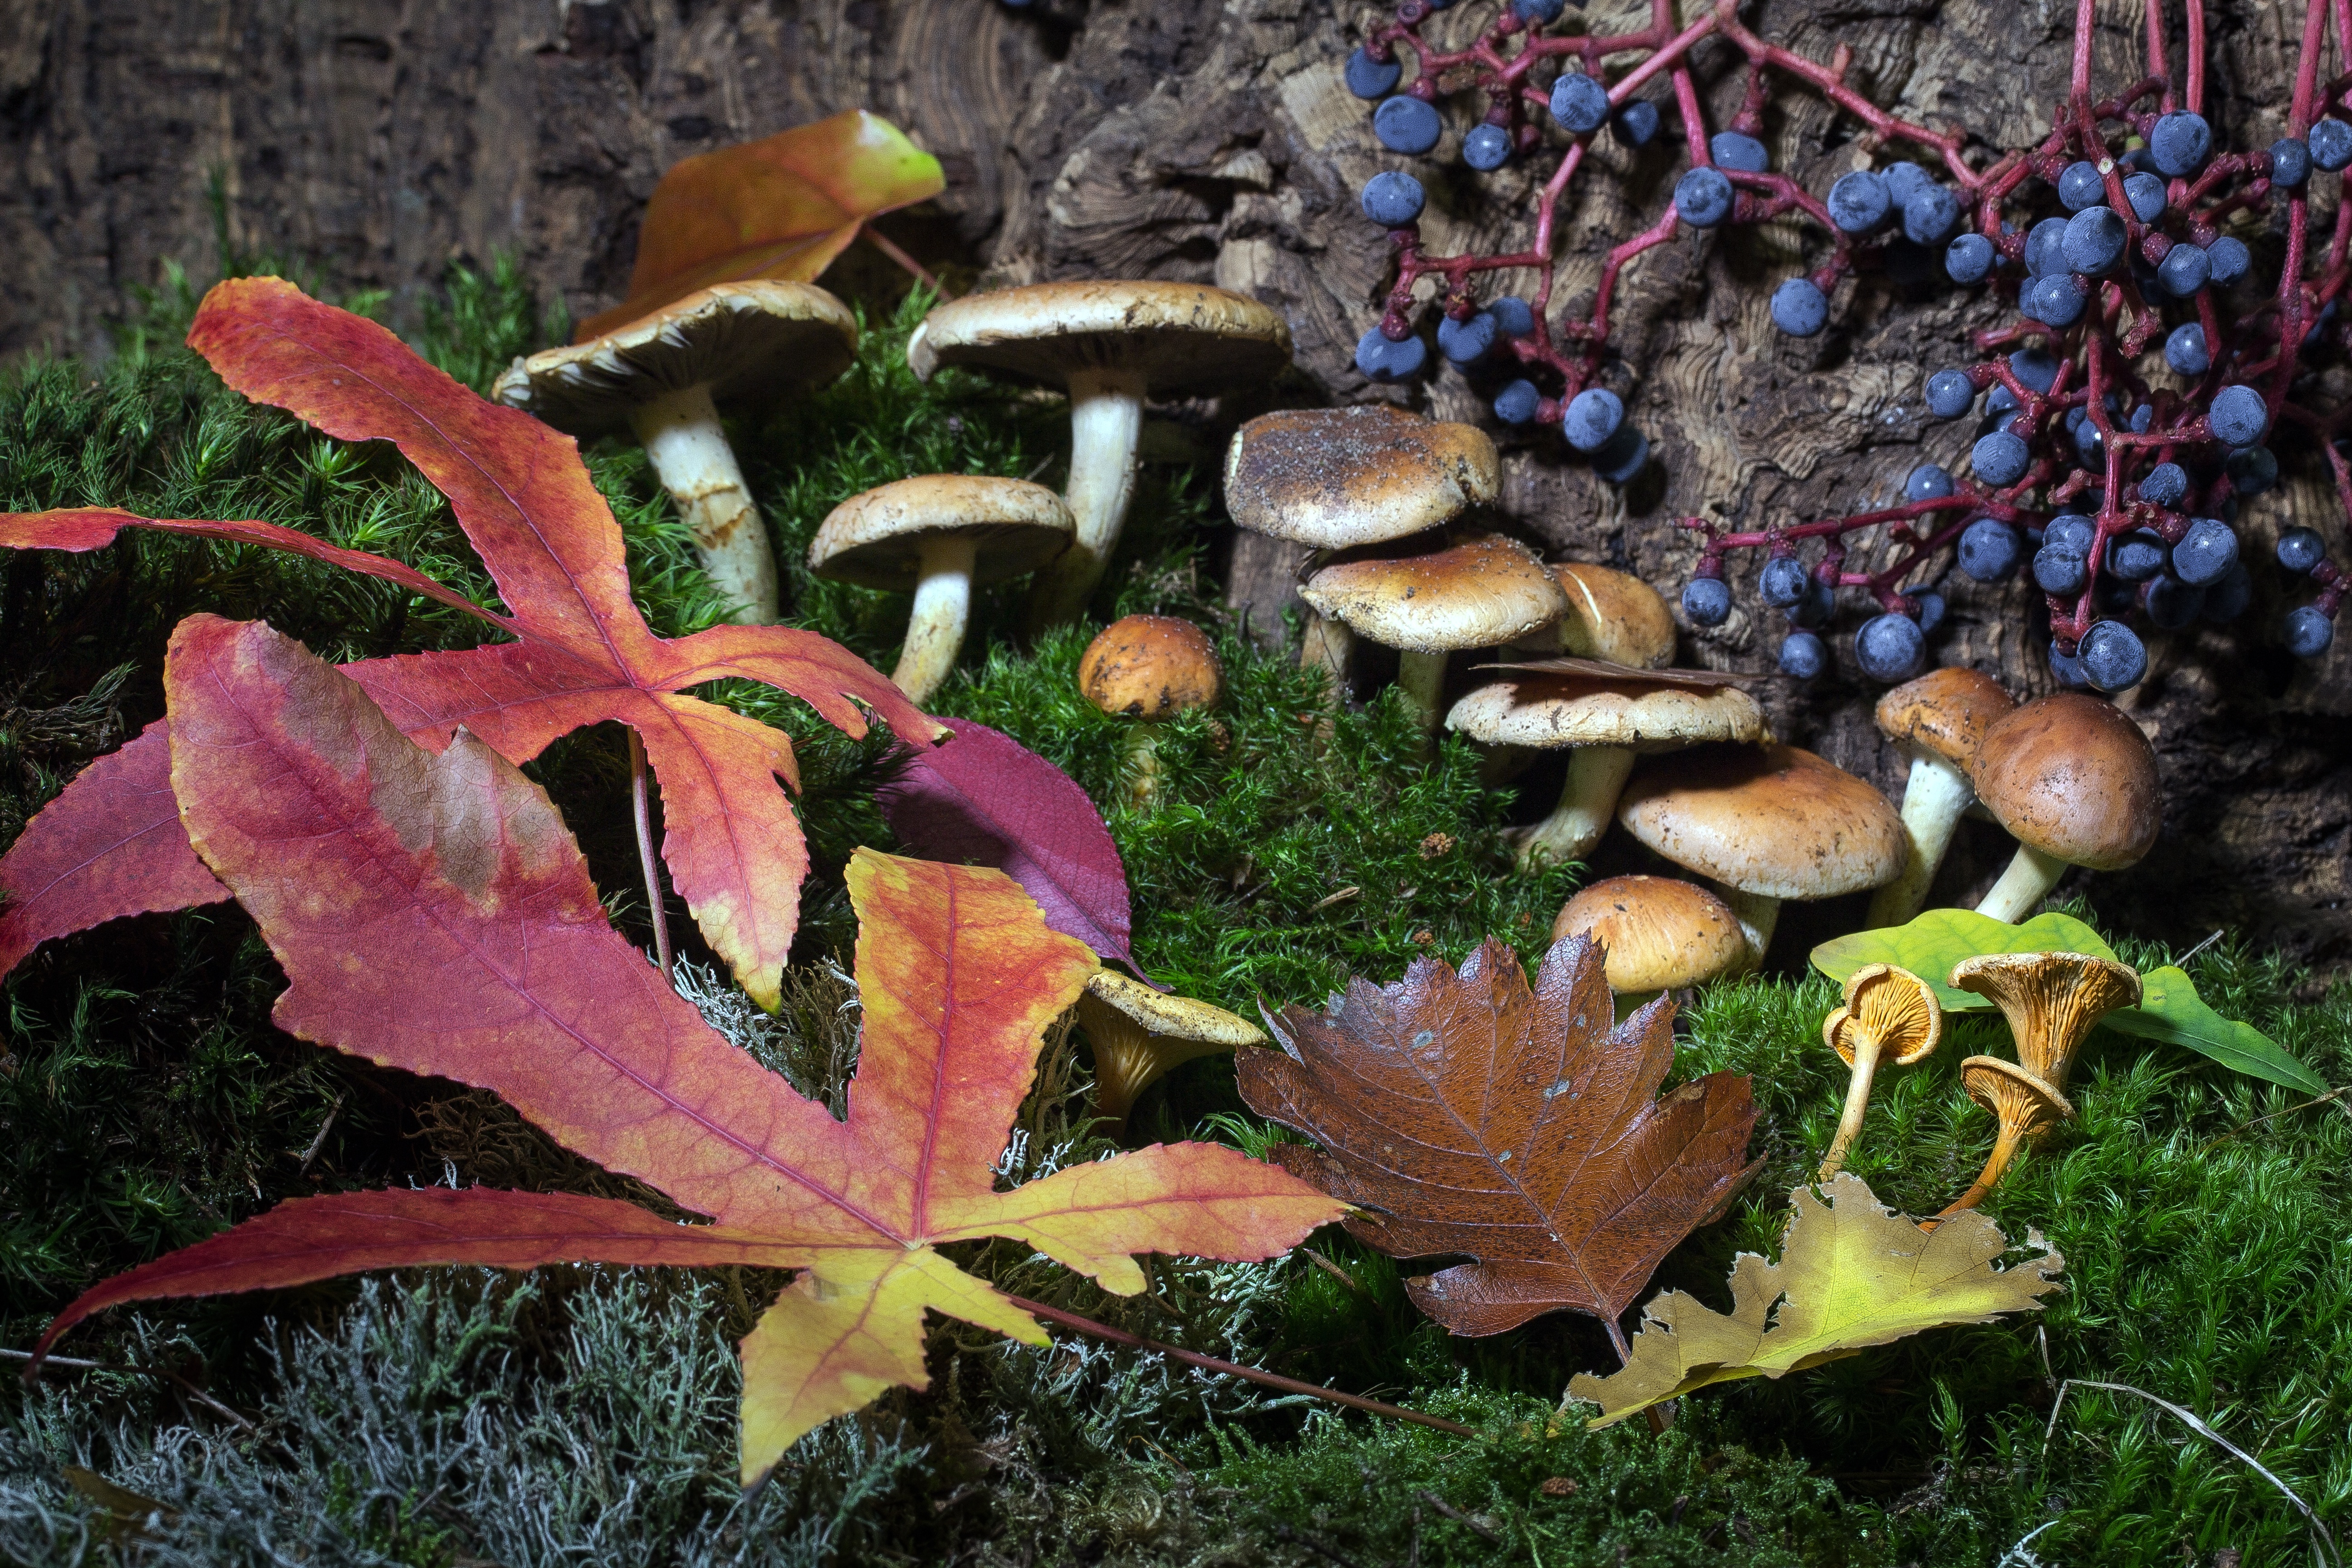
forest, leaf, flower, moss, autumn, botany, mushroom, flora, season, fungus, berries, mushrooms, woodland, auriculariales